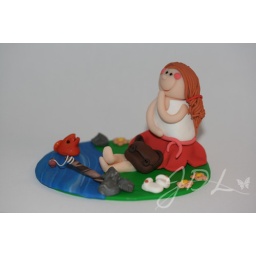
Molly dressed in a skirt and cute shirt fishing by the lake :)Made with Polymer clay and alot of love.